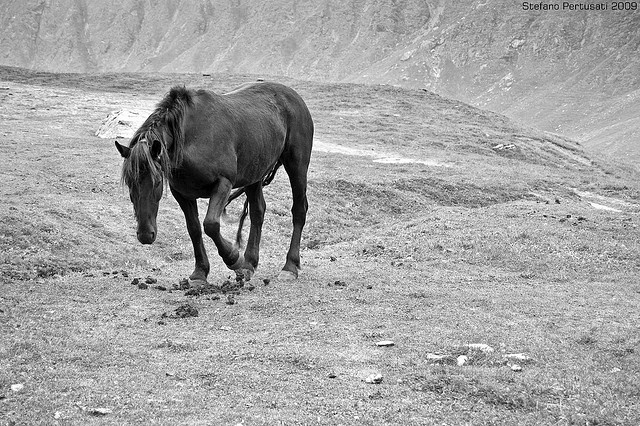
A brown horse walking across a dirt field.
A horse looking down while on a field near a hill.
this brown horse is walking by itself on the dirt
A horse walking around on a dirt road, in a black and white photo.
a black and white photo of a black horse and some hills